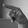
ASL letter: P